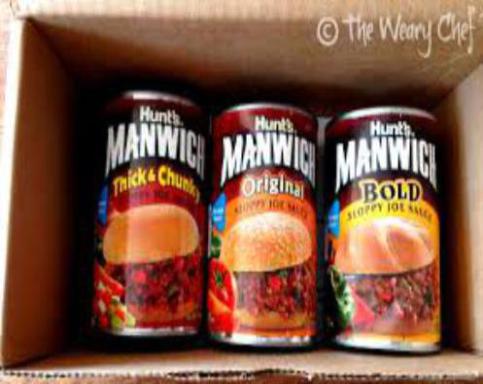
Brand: manwich
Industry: Food